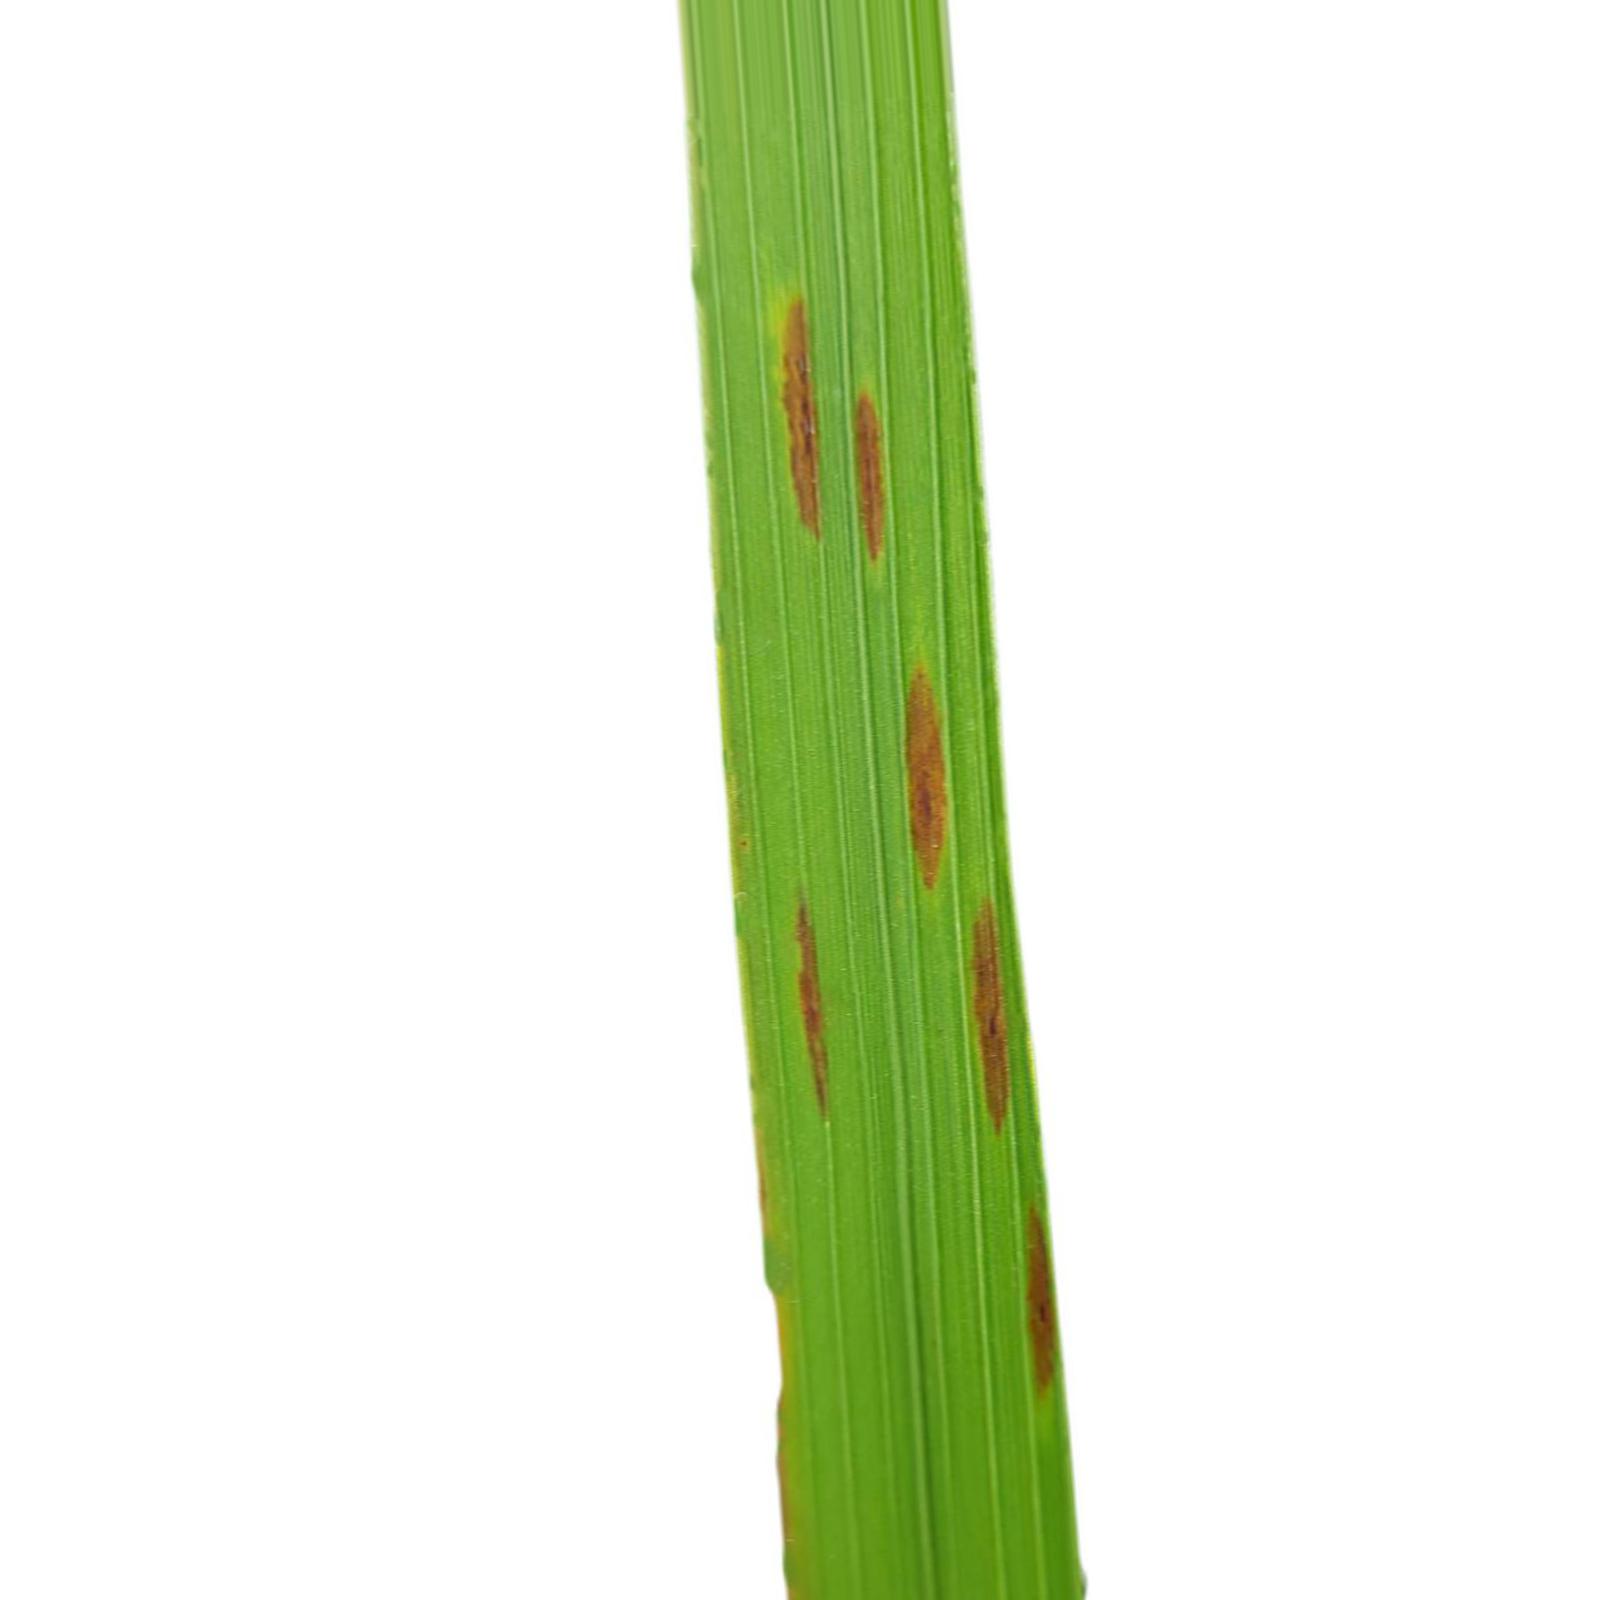
Nhãn: Bệnh Gạch Nâu ( Narrow Brown Spot )